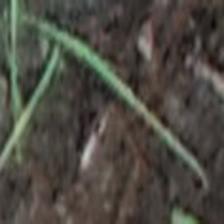
Label: single